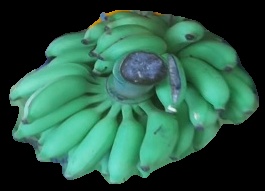
Variety: elakki-bale
Grade: grade2